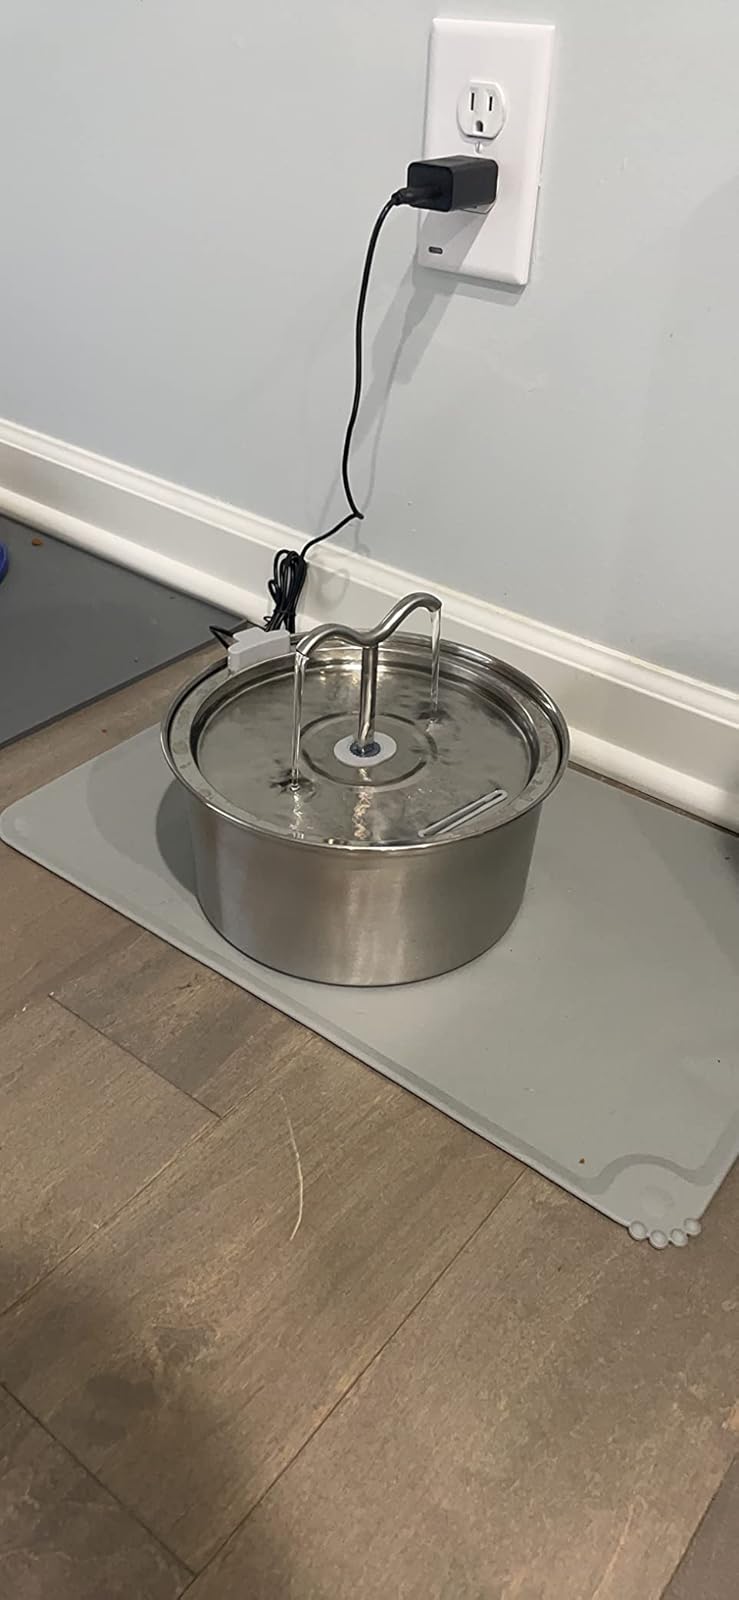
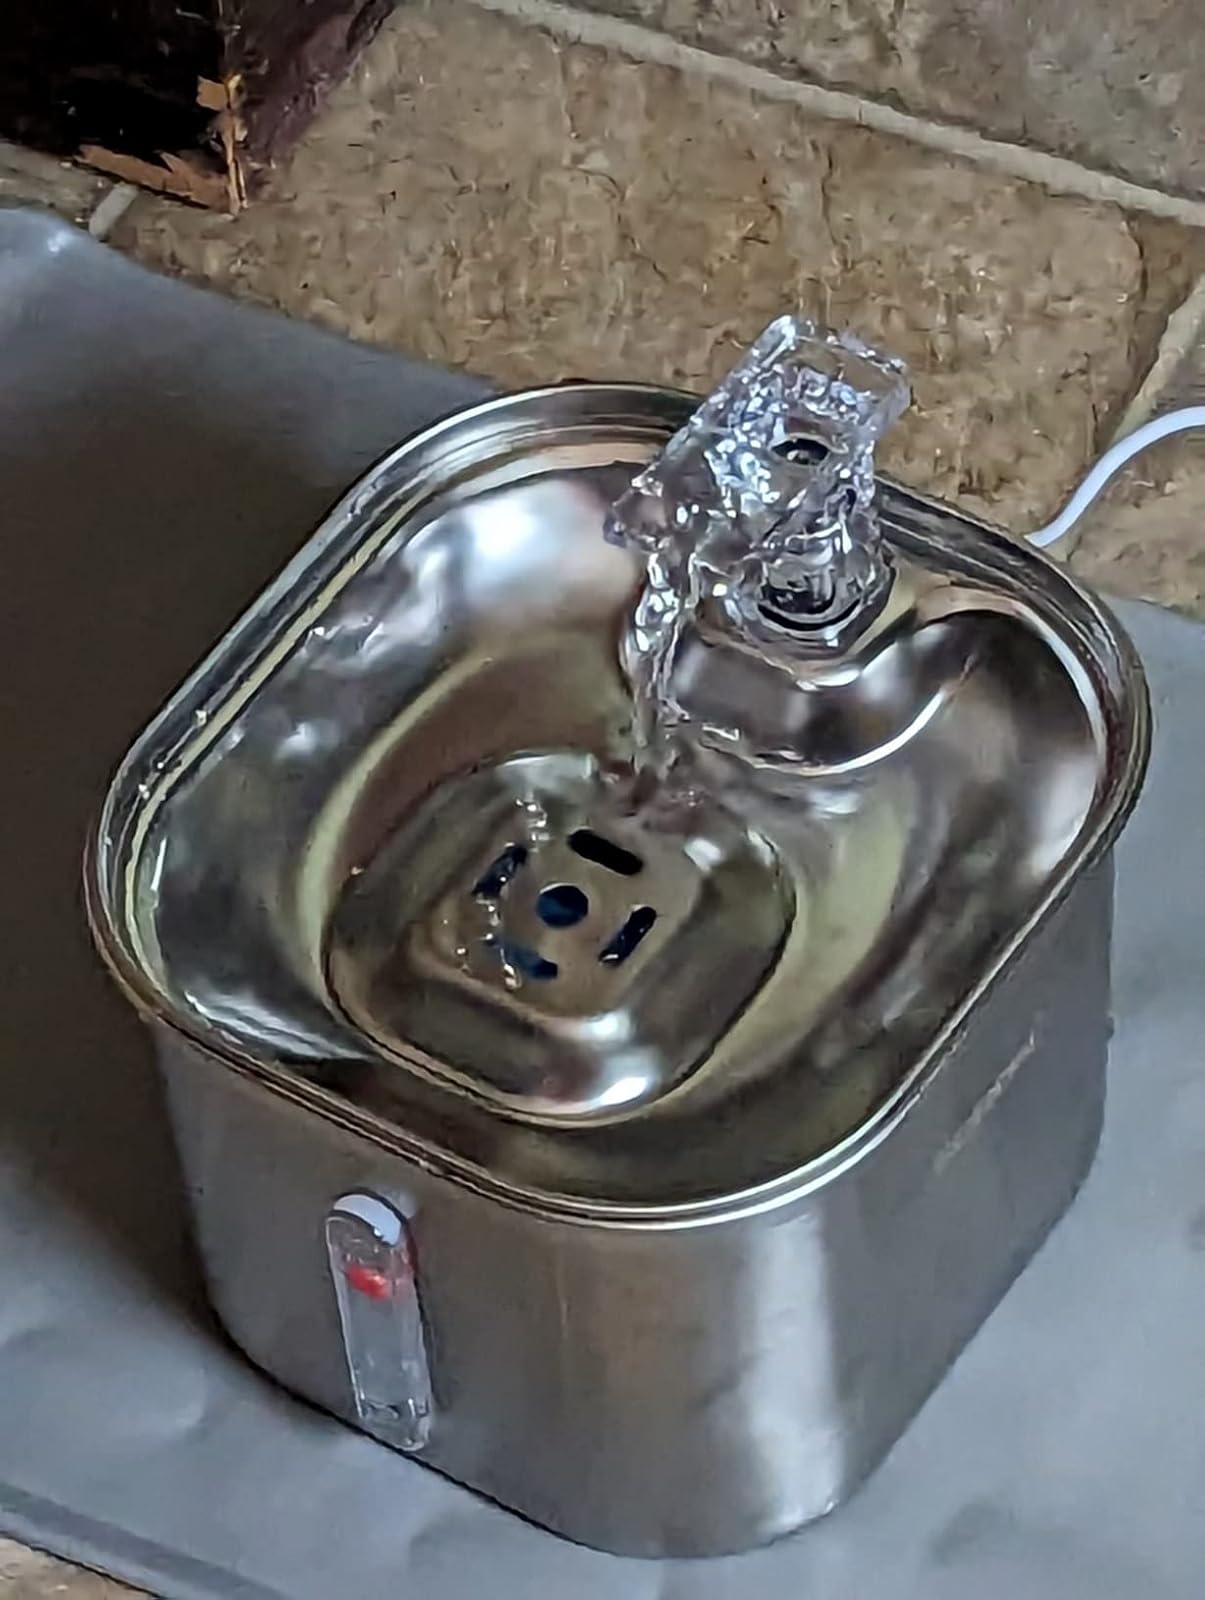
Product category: items_bowl
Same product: no